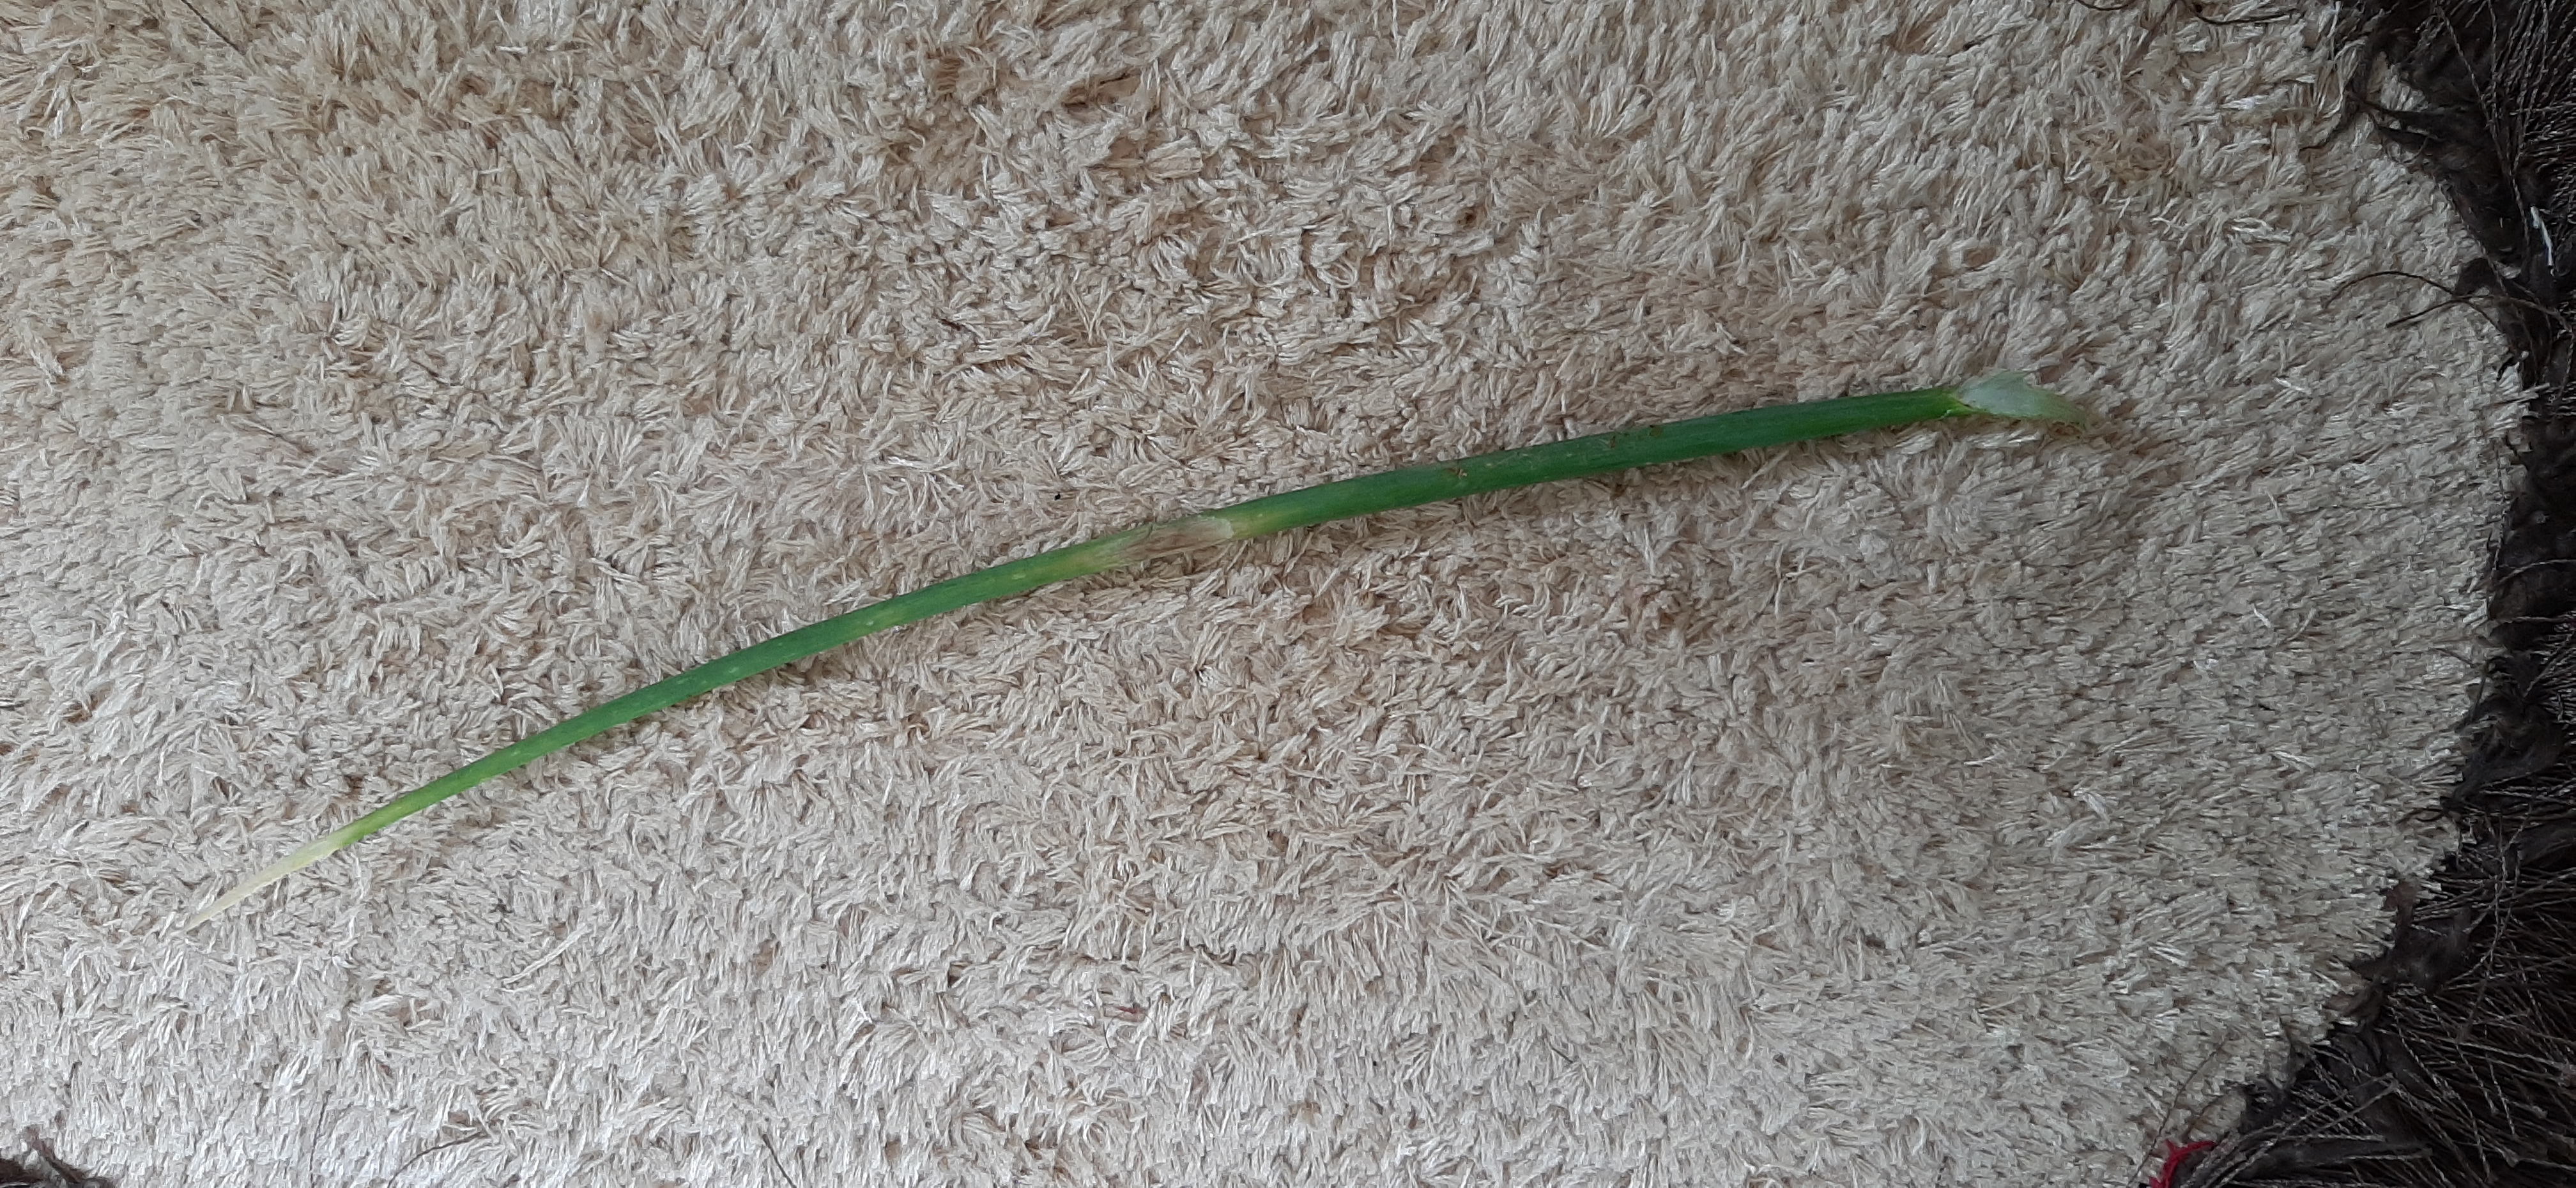
Plant: Onion